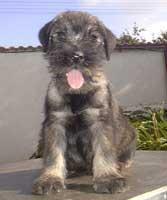
standard_schnauzer